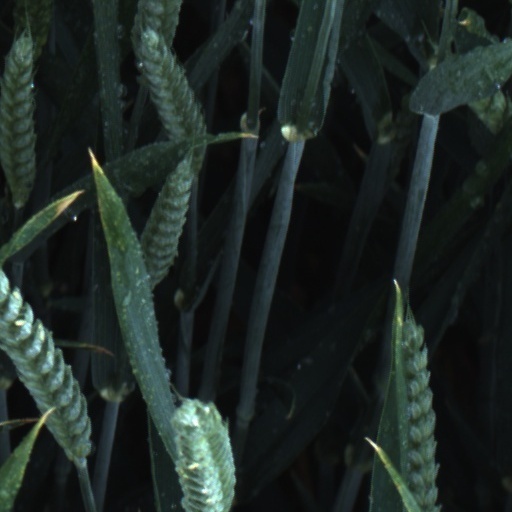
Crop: wheat